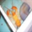
Label: lobster